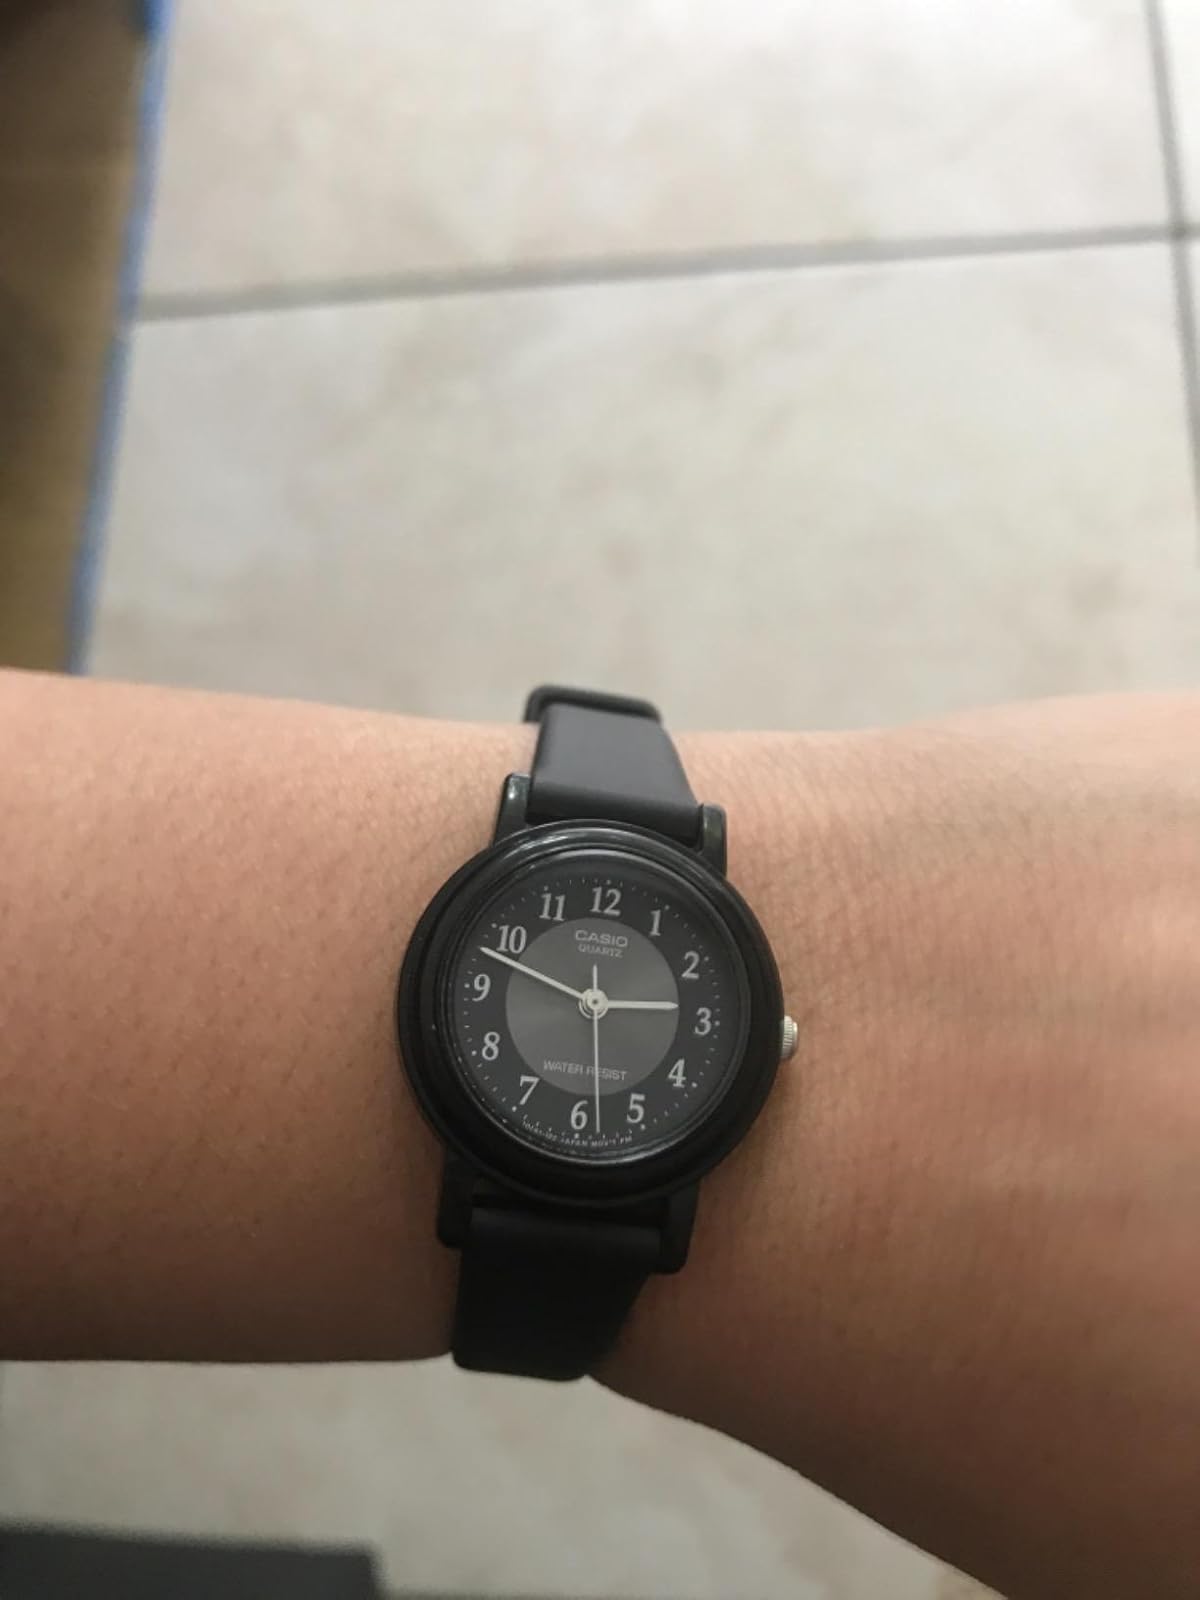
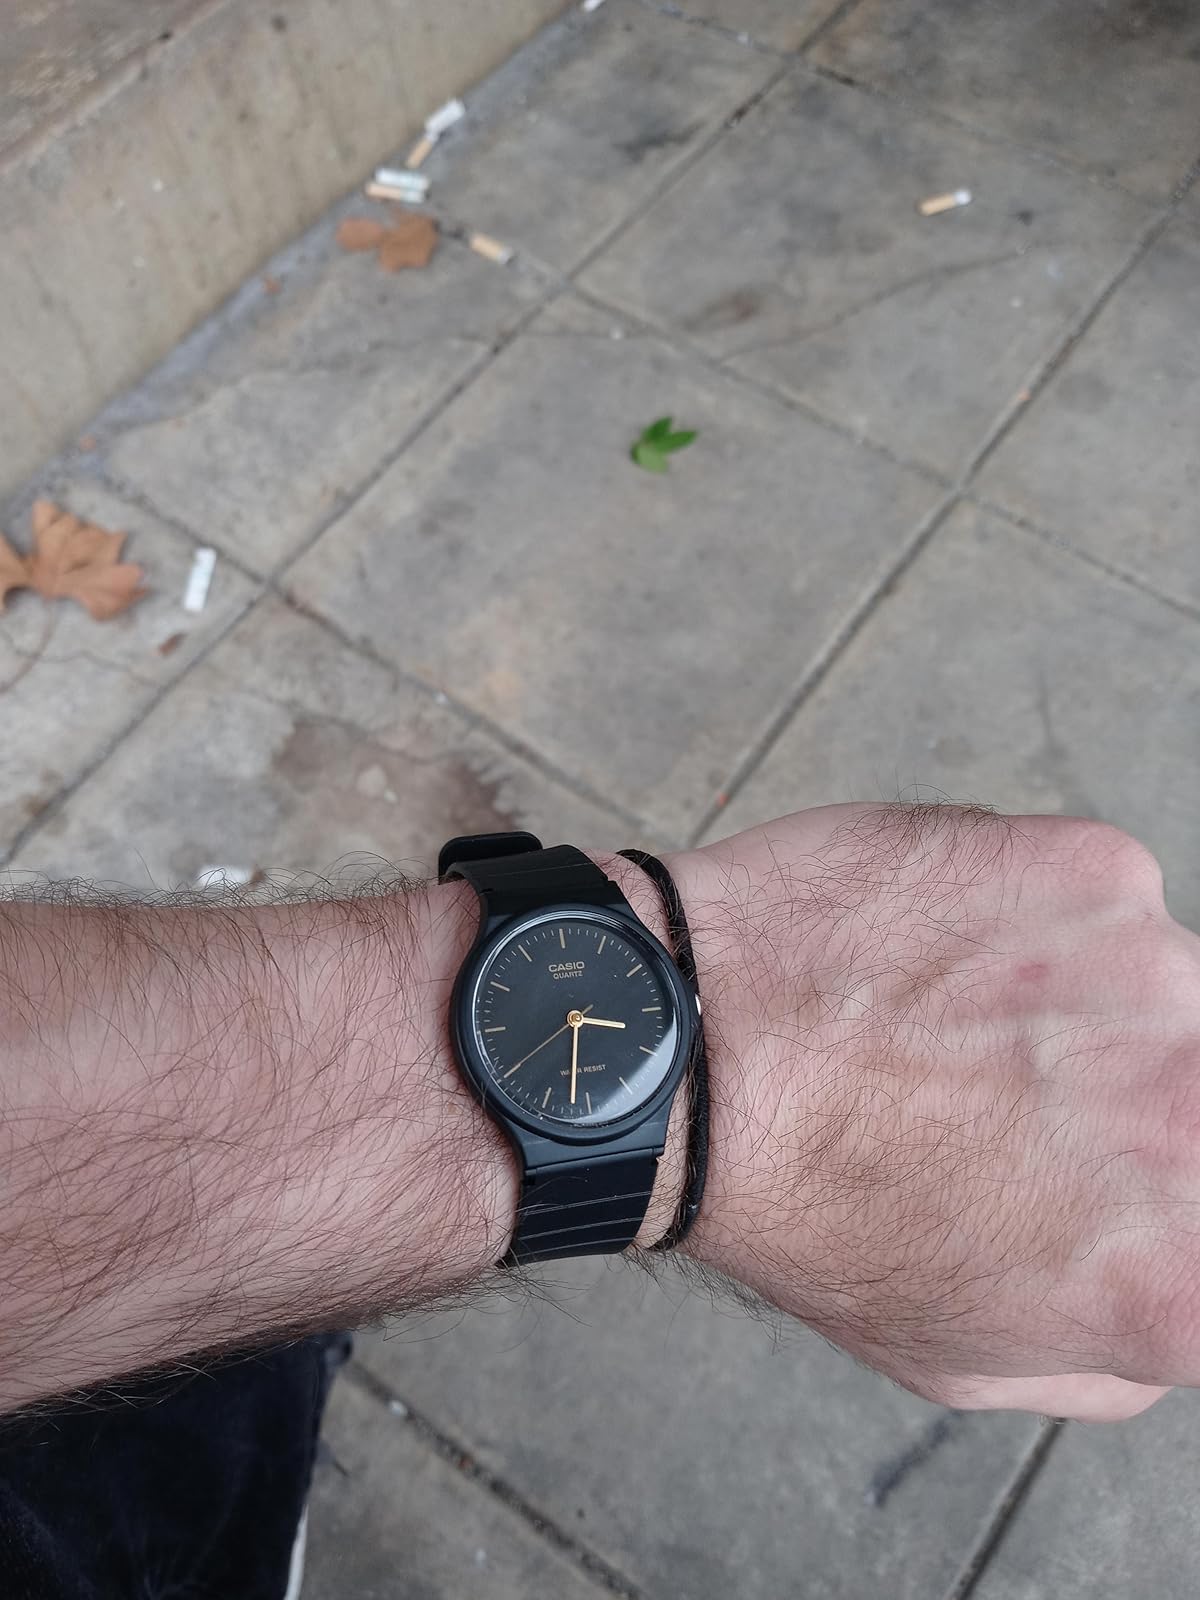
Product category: accessories_watch
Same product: no